Mobile Suit Gundam: Gundam vs. Gundam Next

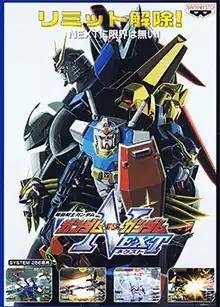
"Gundam vs. Gundam Next" arcade flyer.

Mobile Suit Gundam: Gundam vs. Gundam Next is the next game in the "Gundam VS" video game series from Namco Bandai Games, it is the sequel to "". On September 15, 2009, Famitsu released gameplay screenshots of the PSP version, "Mobile Suit Gundam: Gundam vs. Gundam NEXT PLUS", which was released on December 3, 2009. A sequel, "" was released in 2011.